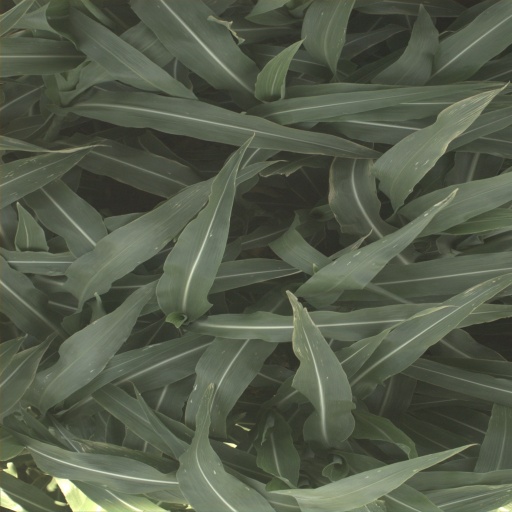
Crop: sorghum